Viriconium (2000 collection)

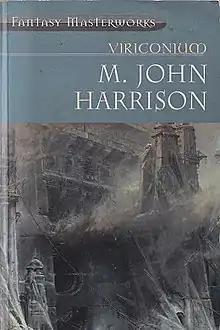
Cover from the first edition

Viriconium is an omnibus collection of the entire Viriconium sequence by M. John Harrison. It consists of the three novels, and all the short stories from the collection "Viriconium Nights". It was published in 2000 by Orion Books as volume 7 of their Fantasy Masterworks series. Several of the stories first appeared in the magazines "New Worlds" and "Interzone". The short stories appear here in a running order different from earlier publications of "Viriconium Nights" and it appears that the whole Viriconium sequence is here arranged by some internal chronology.